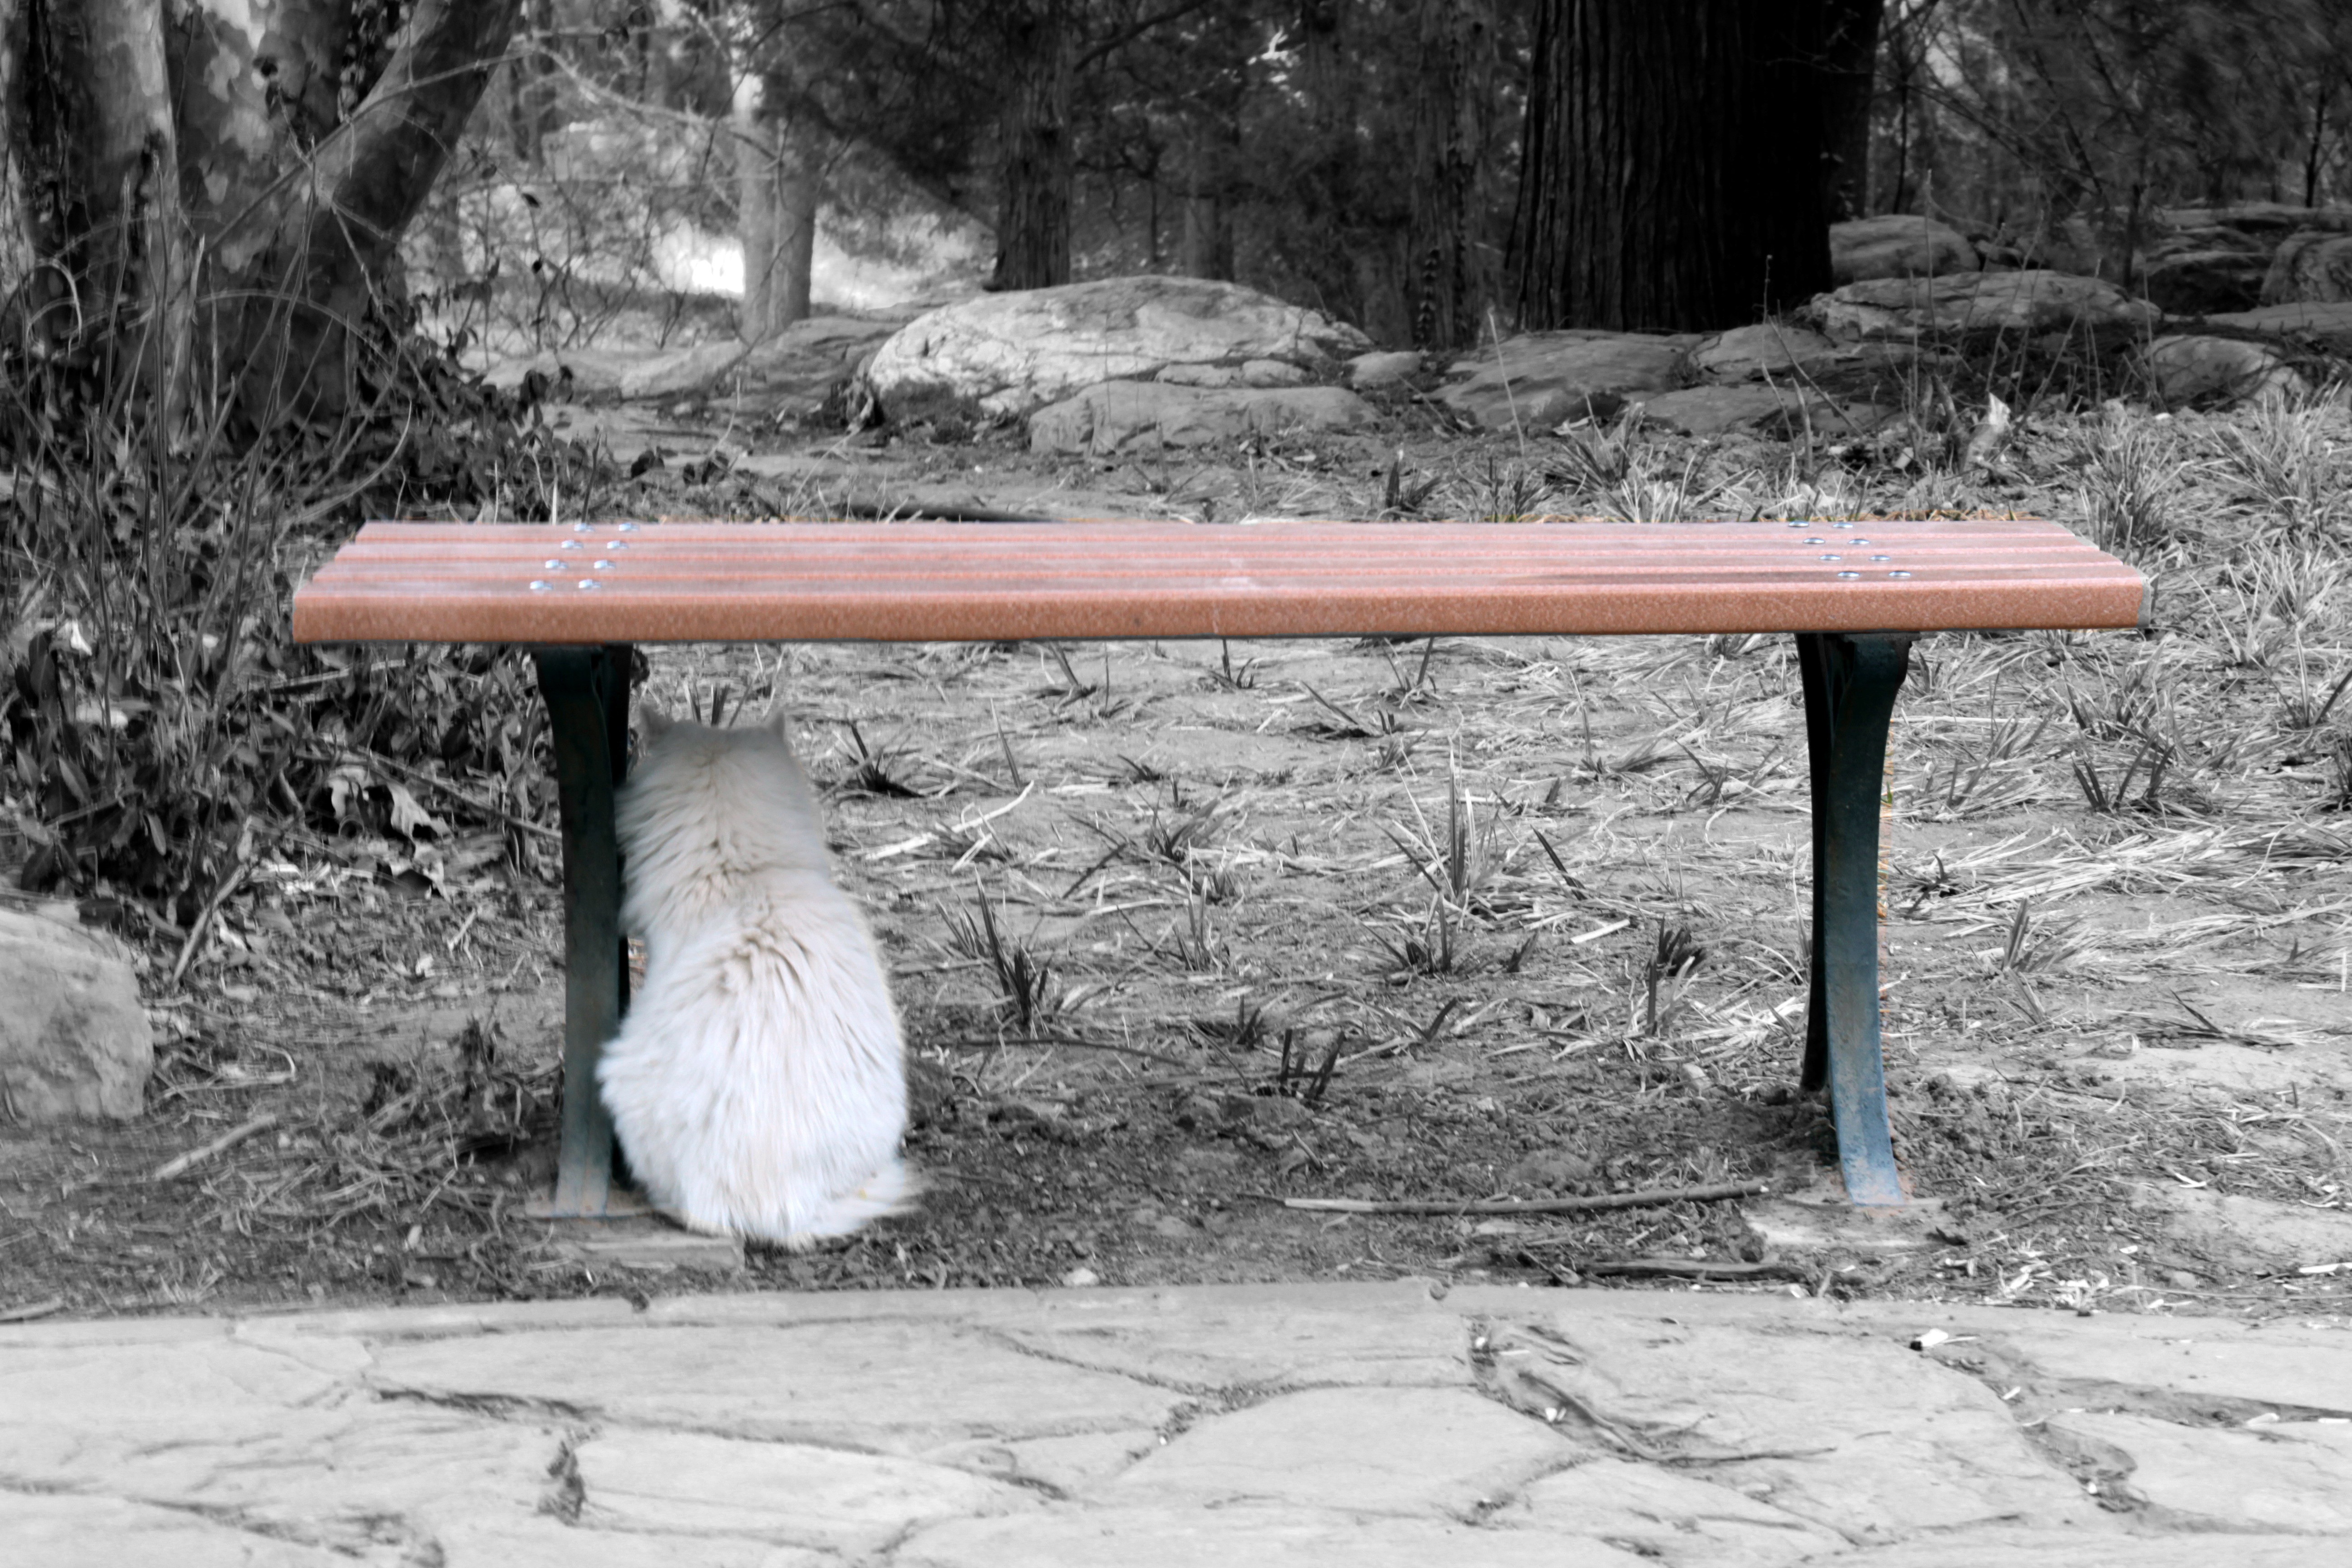
snow, winter, black and white, wood, white, bench, cat, furniture, monochrome, lonely, campus, monochrome photography